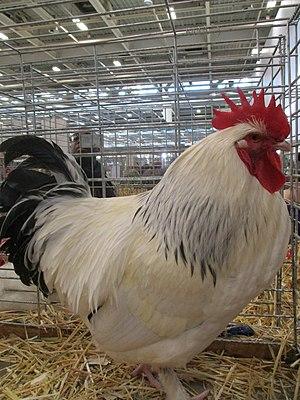
Coq de Bourbourg. SIA 2019.
La bourbourg est une race de poule domestique originaire du nord de la France. Comme le canard du même nom, elle doit son nom à la ville de Bourbourg dans le Nord, où se tenait autrefois l'un des marchés agricoles les plus importants de la région.